Rhyothemis fuliginosa

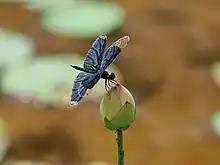
"R. fuliginosa" on a lotus.

"Rhyothemis fuliginosa" is found throughout East Asia, being known to have been spotted in China, Japan, Taiwan, and the Korean Peninsula. It has been known to extend its range further south into Vietnam as well.